Lilleshall Abbey

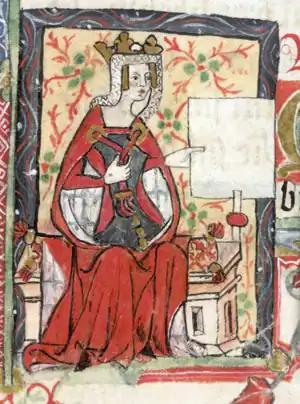
Empress Matilda, Stephen's rival for the throne. Without her consent, the existence of the abbey might have been threatened later.

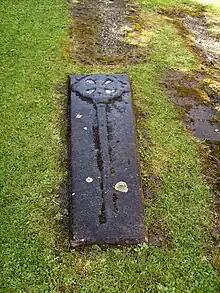
Tombstone to the south of the abbey building. A desire to be buried in sacred ground was a major motive for donations to Lilleshall Abbey.

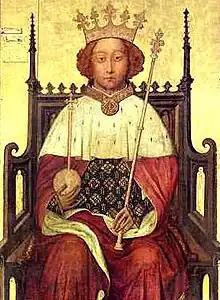
Richard II stayed at Lilleshall with Queen Isabella in January 1398 on his way to parliament at Shrewsbury.

Lilleshall was one of a small number of monasteries in England belonging to the rigorist Arrouaisian branch of the Augustinians. A persistent tale, possibly stemming from William Dugdale, the pioneering 17th century historian of Britain's monasteries, claims that there was an Anglo-Saxon church at Lilleshall, dedicated to St Alkmund. Even Dugdale sounded a note of scepticism, and by 1825, when Hugh Owen and John Brickdale Blakeway wrote their history of Shrewsbury, the scepticism was dominant and they would allow only they “could not disprove” the existence of the Anglo-Saxon foundation. much less the even less plausible tale that Alkmund was actually buried at Lilleshall. It seems that legends of early Lilleshall have developed by confusion with the collegiate church of St Alkmund in Shrewsbury, which was dissolved to provide the funding for the abbey. More recent accounts, from Robert William Eyton's of 1856 to the Victoria County History of 1973, entirely skip the Anglo-Saxon period and set the origins of the monastery securely in the years 1145–8, during the reign of King Stephen. These accounts agree that Lilleshall was founded on the initiative of two brothers: Richard de Belmeis, at that time Archdeacon of Middlesex and dean of the college of St Alkmund in Shrewsbury, and Philip de Belmeis, lord of Tong, Shropshire. Both were nephews of Richard de Beaumis, a Bishop of London who had died in 1127, sons of his brother Walter. The younger Richard was later also to become Bishop of London.